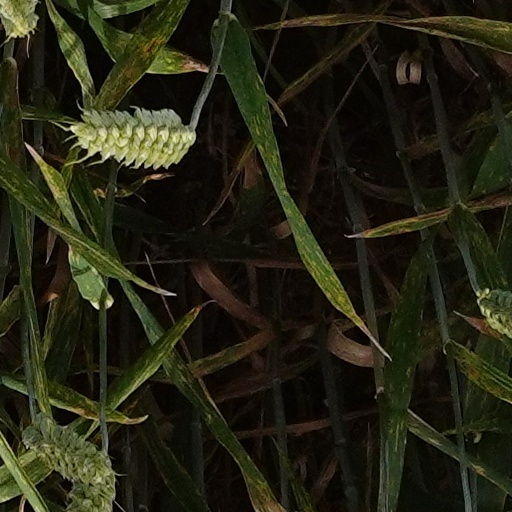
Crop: wheat